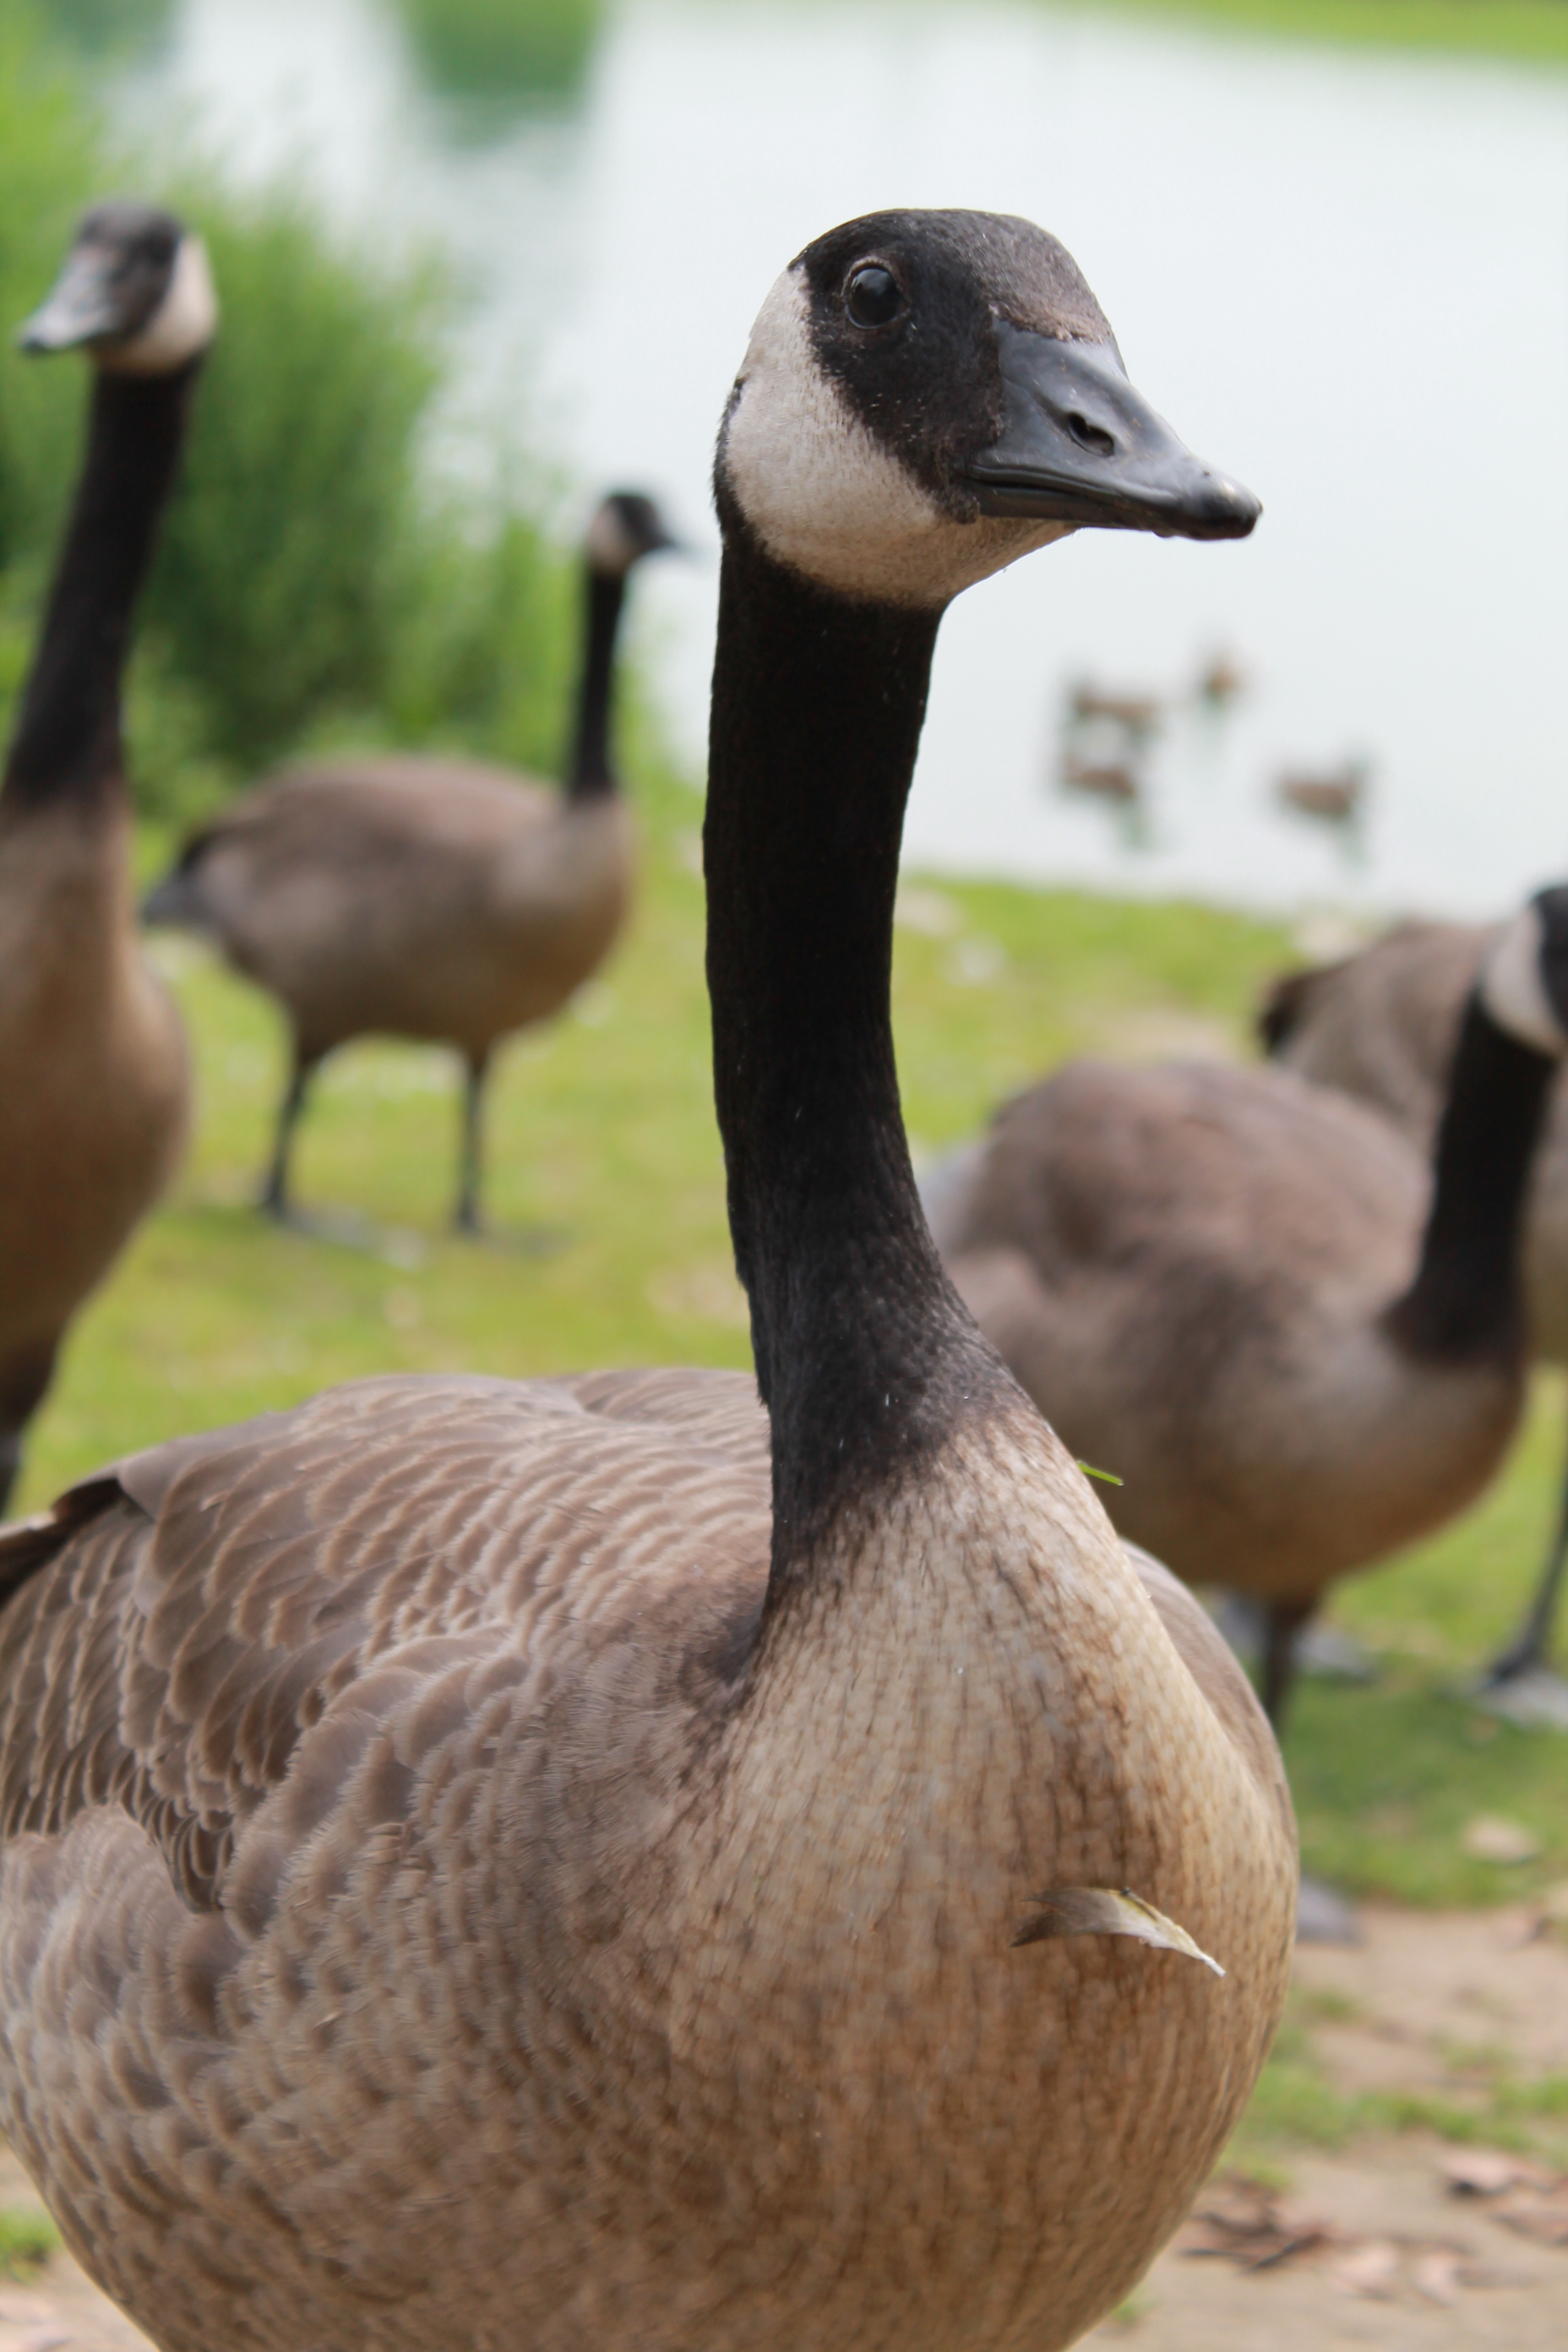
bird, wildlife, beak, fowl, fauna, duck, goose, vertebrate, waterfowl, water bird, ducks geese and swans, brown duck